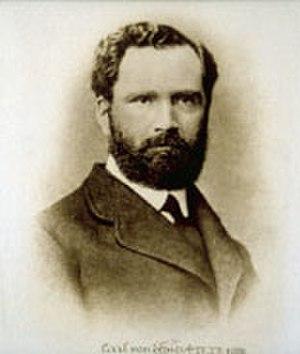
Carl von Effner, Karl von Effner, Carl Joseph von Effner ou Carl Effner, est un jardinier paysagiste allemand qui fut Königlich Bayerischer Hofgärtendirektor.